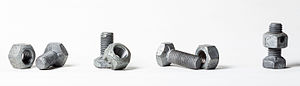
Fastgøringsemne
En møtrik og bolt kan anvendes som fastgøringsemne.
Der findes mange typer af fastgøringsemner; nogle af de teknikker der anvendes til at kunne holde noget sammen er: fjedervirkning, klipsevirkning, krogvirkning, limeffekt.